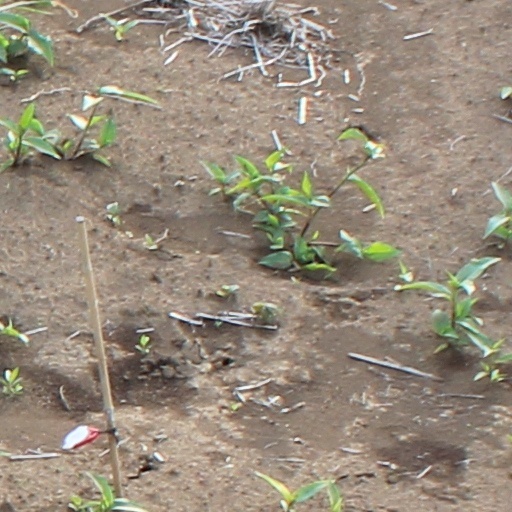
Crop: wheat